History of Northwest Territories capital cities

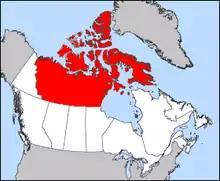
The Carrothers Commission decided the logical place for a new capital was near the geographical centre of the territory. This map shows the 1912 to 1999 boundaries.

The "Advisory Commission on the Development of Government in the Northwest Territories", commonly called the Carrothers Commission for its chair, Alfred Carrothers, was struck by the Government of Canada in 1965. The Carrothers Commission marked a significant turning point in modern Northwest Territories history. The Carrothers Commission was tasked to evaluate and recommend changes to the Northwest Territories to deal with an array of outstanding issues regarding self-government in the north. One of the more visible and lasting effects of the Carrothers Commission was to choose a new capital city for the territorial government.